Mega Man (character)

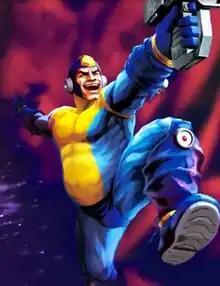
Mega Man's appearance in "Street Fighter X Tekken" was based on rushed artworks for the North American ports of the franchise.

Though Capcom owns the rights to all Mega Man games and has been responsible for the development of all of his console titles, it has in the past licensed the Mega Man character to other companies for PC releases. "Mega Man" and "Mega Man III" were not ports of the NES games of the same name, but significantly different original games, and were developed by the US-based Hi Tech Expressions. The "Mega Man" game on the Game Gear was published by Sega. "Rockman Strategy" was developed and released exclusively in China by AcerTWP.